Direct Contact

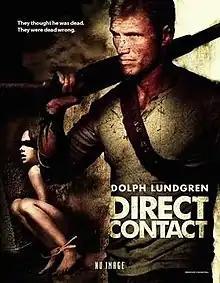
Official DVD cover

Direct Contact is a 2009 American action film written, produced and directed by Danny Lerner, and starring Dolph Lundgren, Michael Paré, Gina May and Bashar Rahal. The film was released on direct-to-DVD in the United States on June 2, 2009.